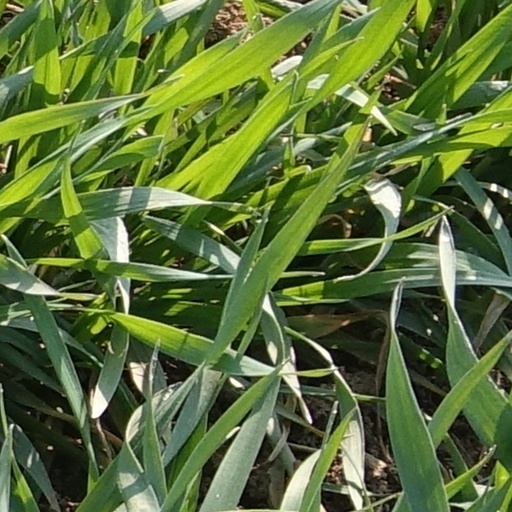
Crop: wheat